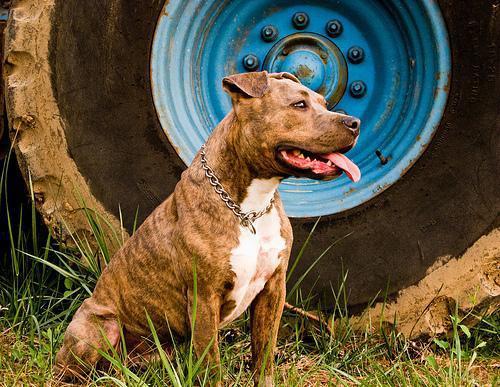
american pit bull terrier